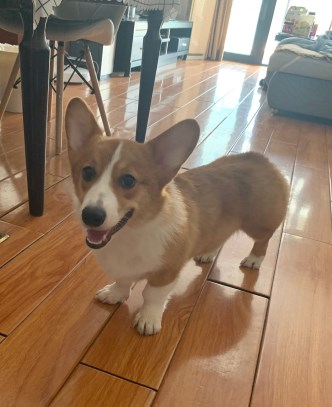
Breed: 2909-n000116-Cardigan